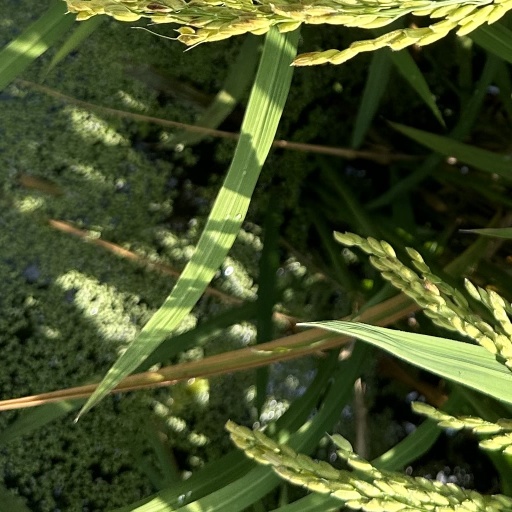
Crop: rice